Ponta Grossa, Rio Grande do Sul

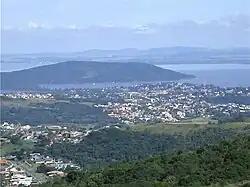
View of Ponta Grossa Hill from "Santuário Mãe de Deus".

Ponta Grossa (meaning "Thick Point" in English) is a neighbourhood ("bairro") in the city of Porto Alegre, the state capital of Rio Grande do Sul, in Brazil. It was created by Law 6893 12 September 1991, but had its limits modified by Law 9993 16 June 2006.